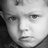
Emotion: sad